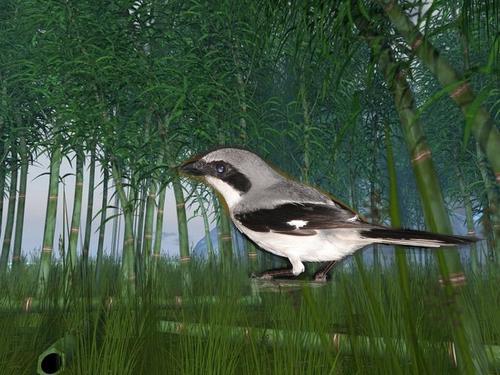
Bird species: Loggerhead_Shrike
Bird type: landbird
Background: land